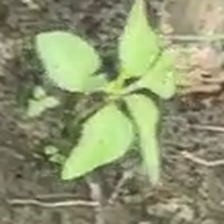
Weed species: Lamber_Quarter_plant(Chenopodium )